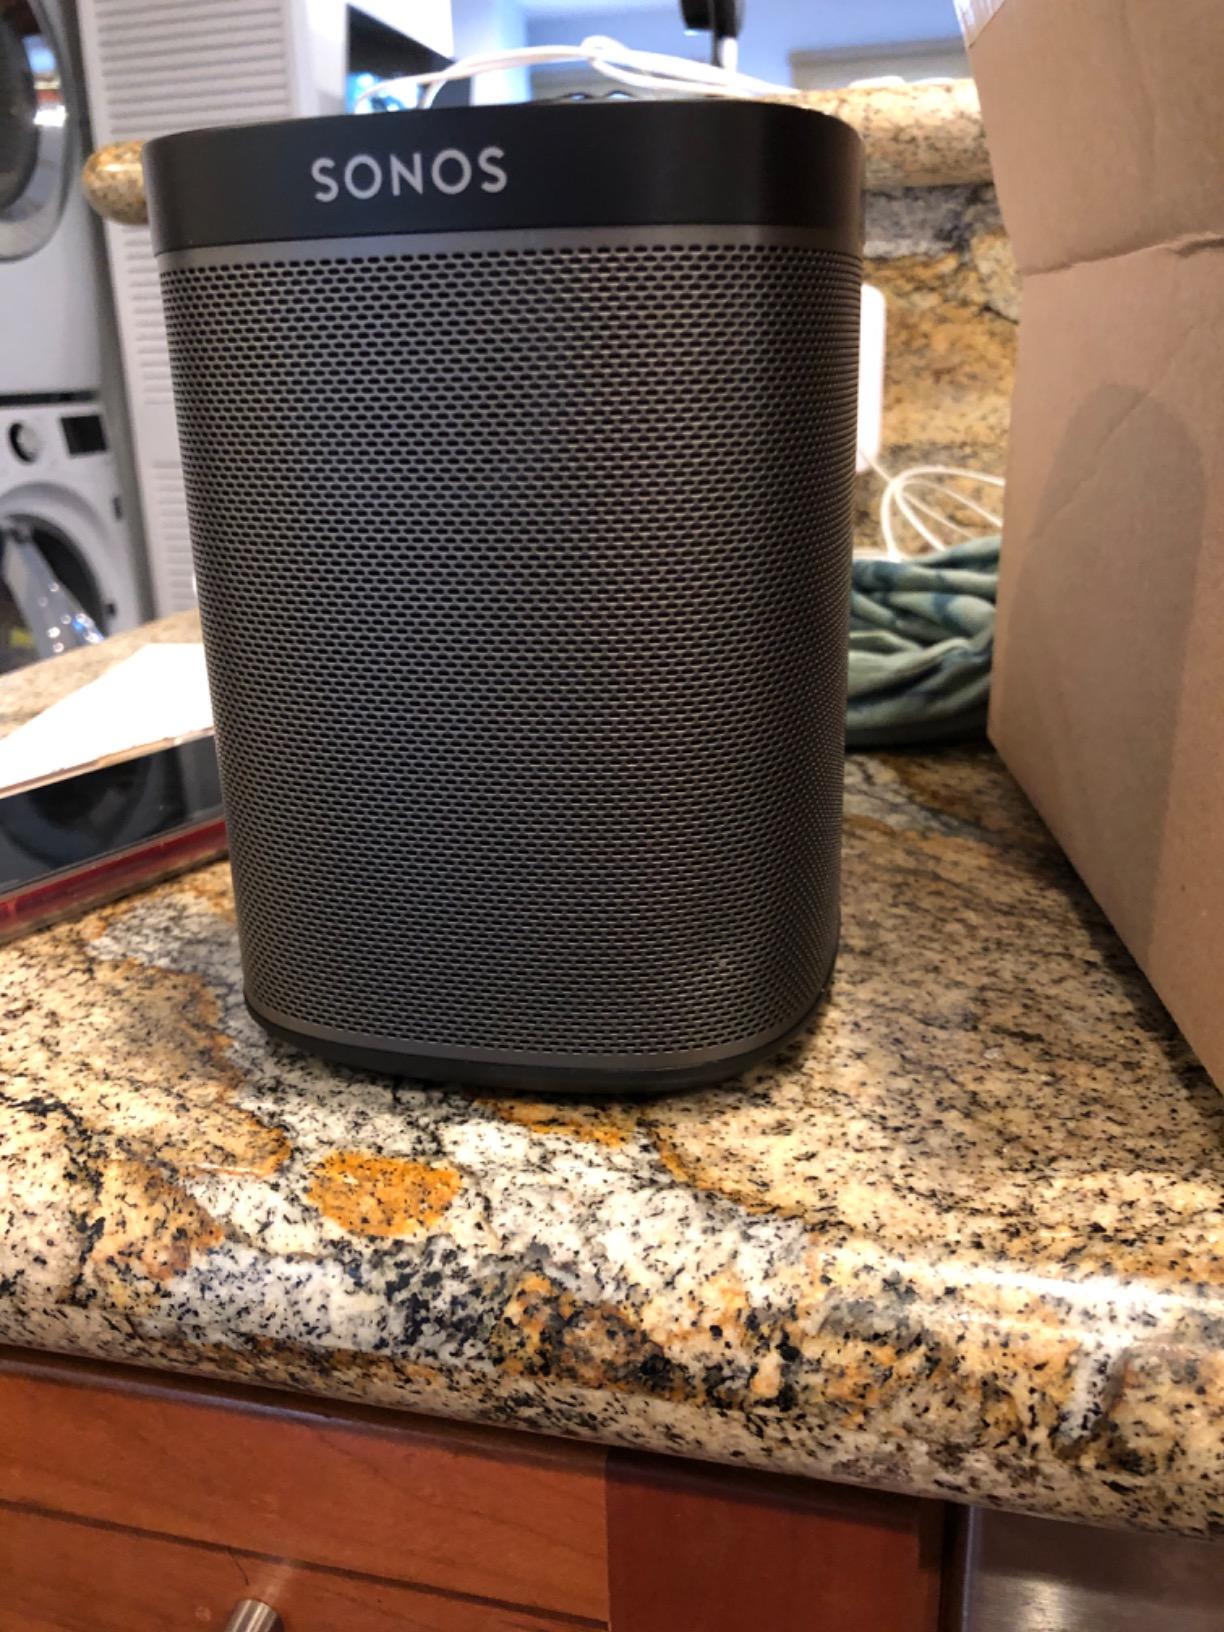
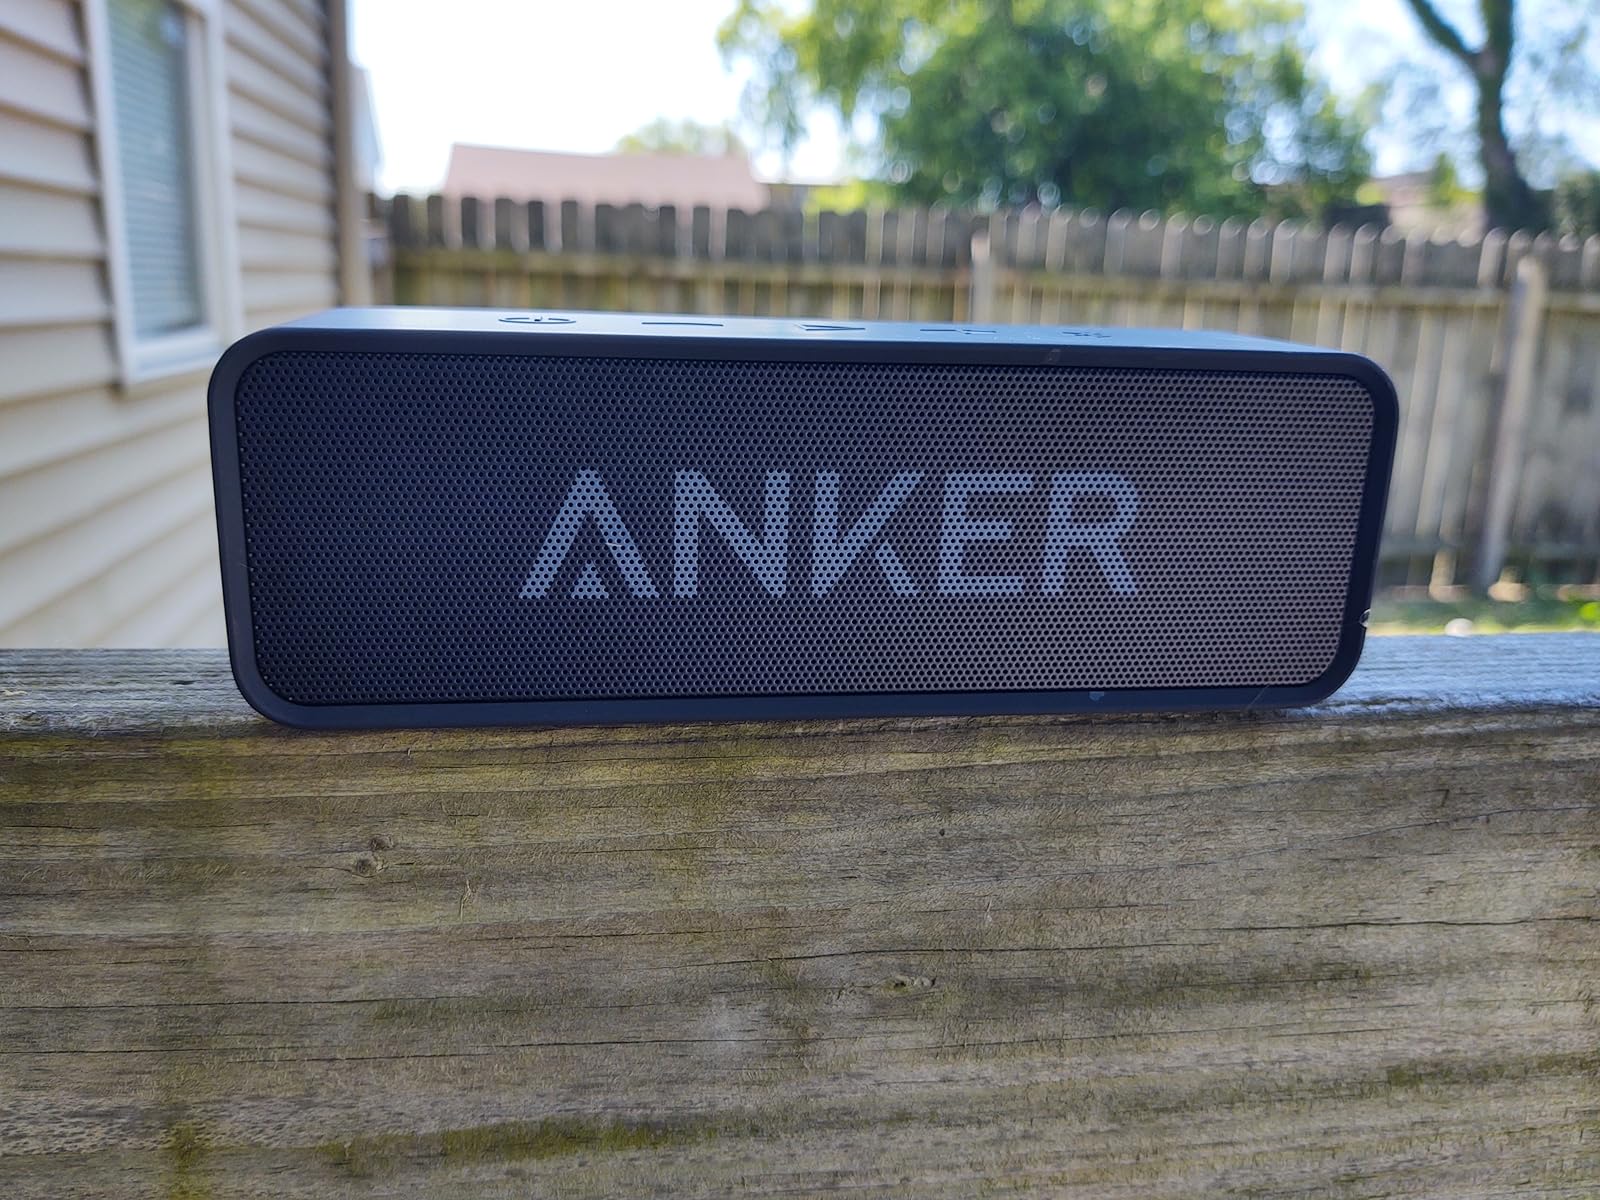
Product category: speaker
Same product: no